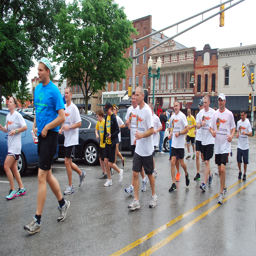
local law enforcement officers and athletes circle a city at the conclusion .